Uruguayans

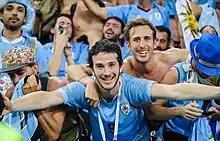
Uruguayan fans cheering on their country during the 2018 World Cup.

Most Uruguayans descend from colonial-era settlers and immigrants from Europe with almost 88% of the population being of European descent. The majority of these are Spaniards and Italians, followed by the French, Portuguese, Germans, Romanians, Greeks, British (English or Scots), Irish, Poles, Swiss, Russians, Bulgarians, Arab (mainly Lebanese and Syrians), Sephardi and Ashkenazi Jews and Armenians.